Société Nationale des Chemins de Fer Tunisiens

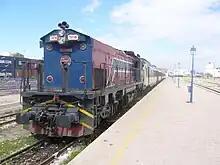
Diesel locomotive in Sfax

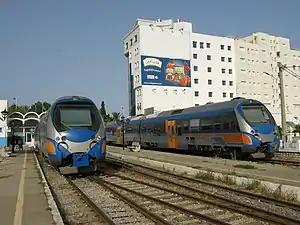
Diesel railcars in Nabeul

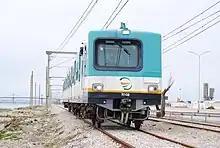
Electric train of TGM

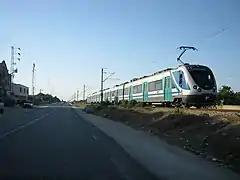
Electric train of Sahel Metro

SNCFT owns about 180 diesel engines, 15 diesel railcars, 6 electric rail cars, over 200 passenger cars, and more than 5200 freight cars. On order are diesel engines that will attain a speed of 130 km/h; China South has supplied locomotives, two of which are used on the Tunis – Beja – Jendouba line.